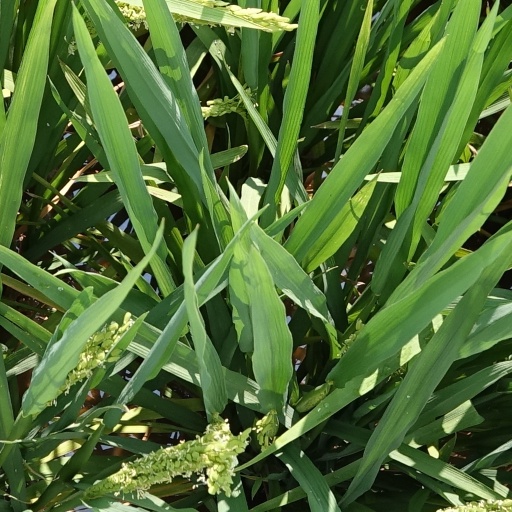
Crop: rice